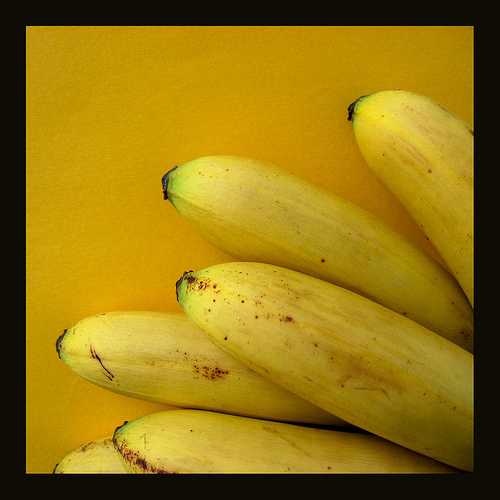
Label: Banana